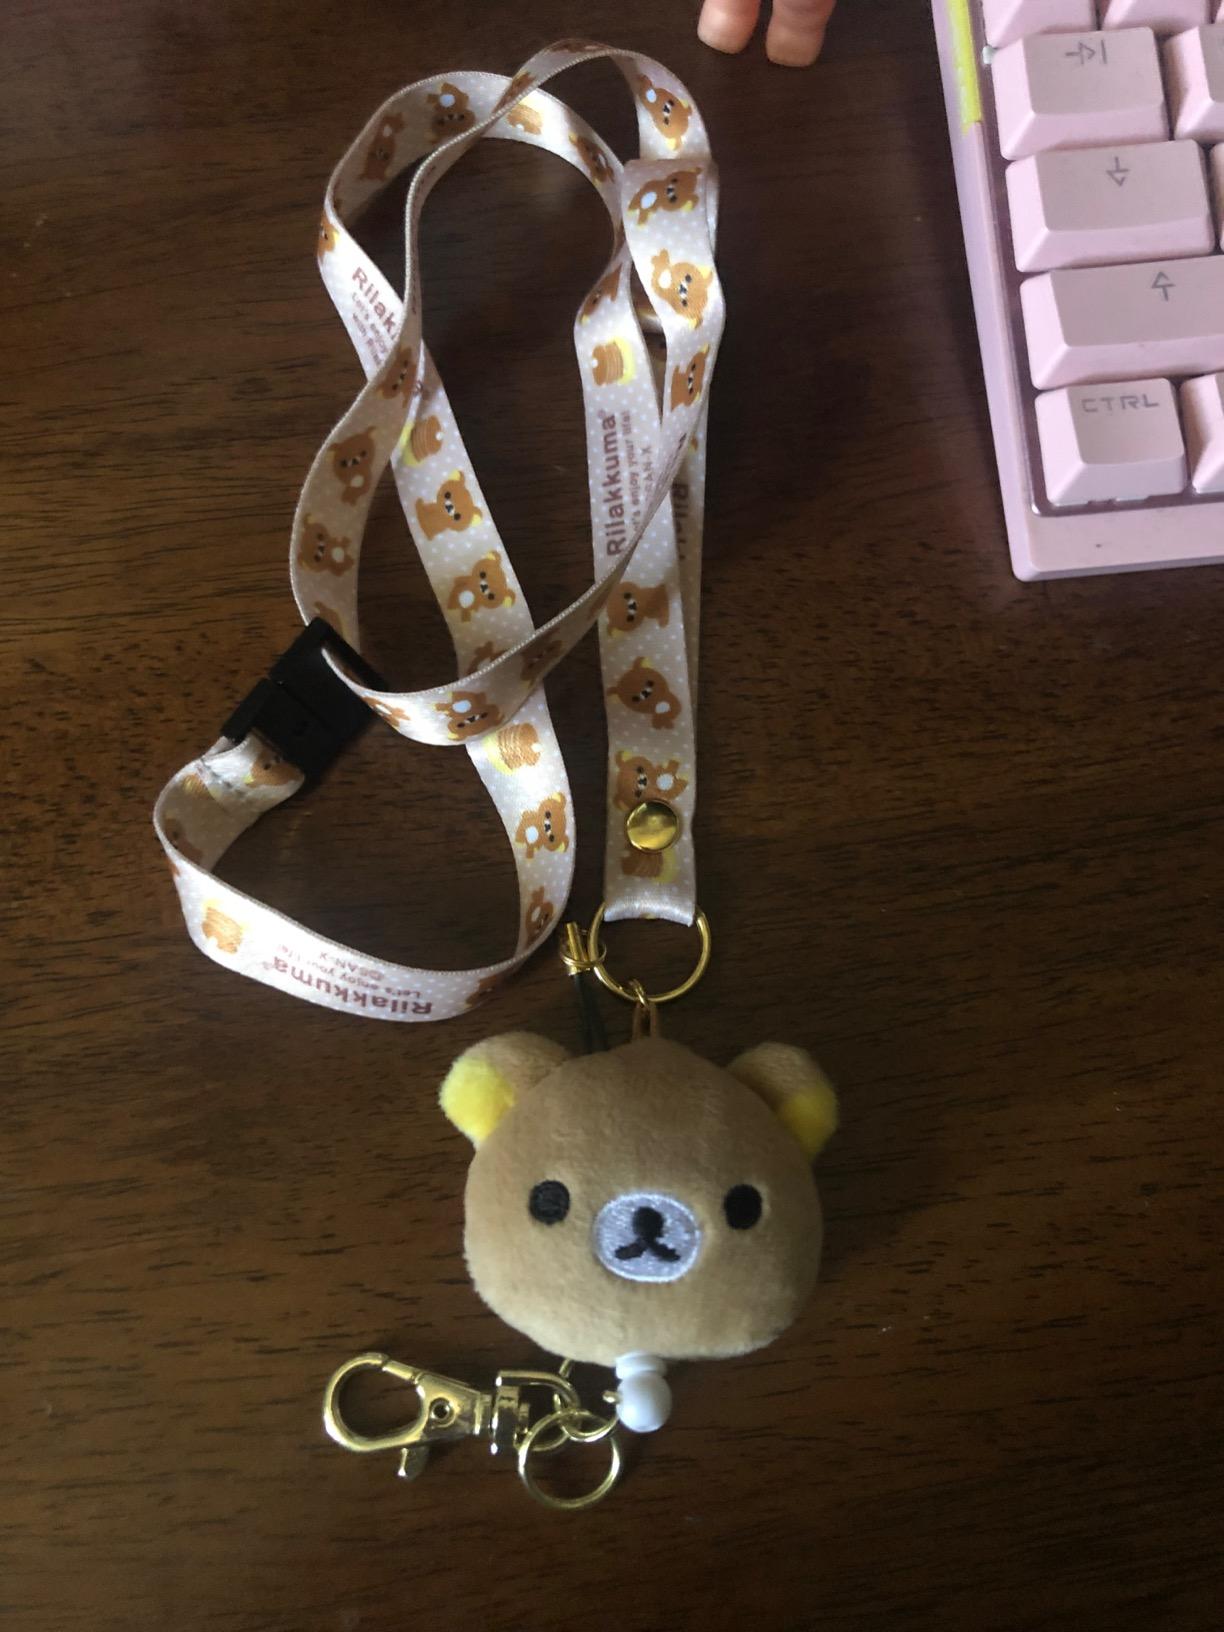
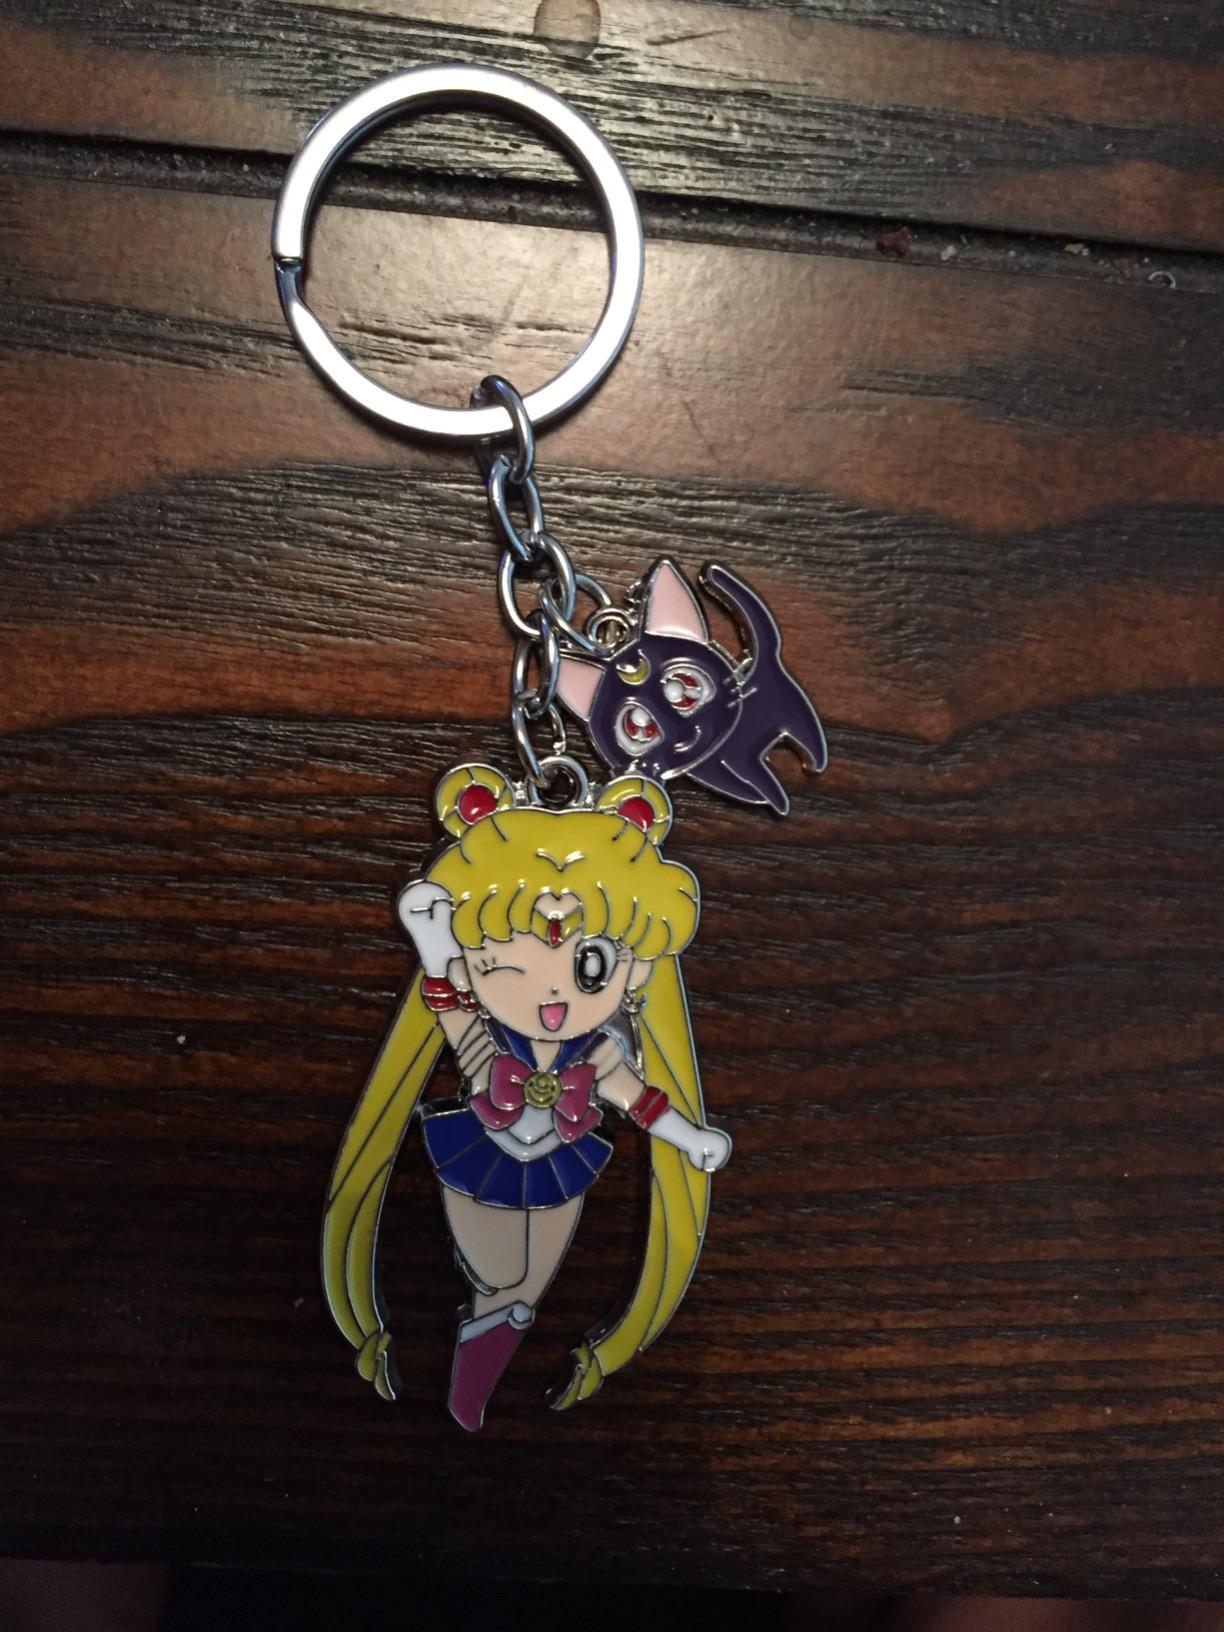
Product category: accessories_keychain
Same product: no